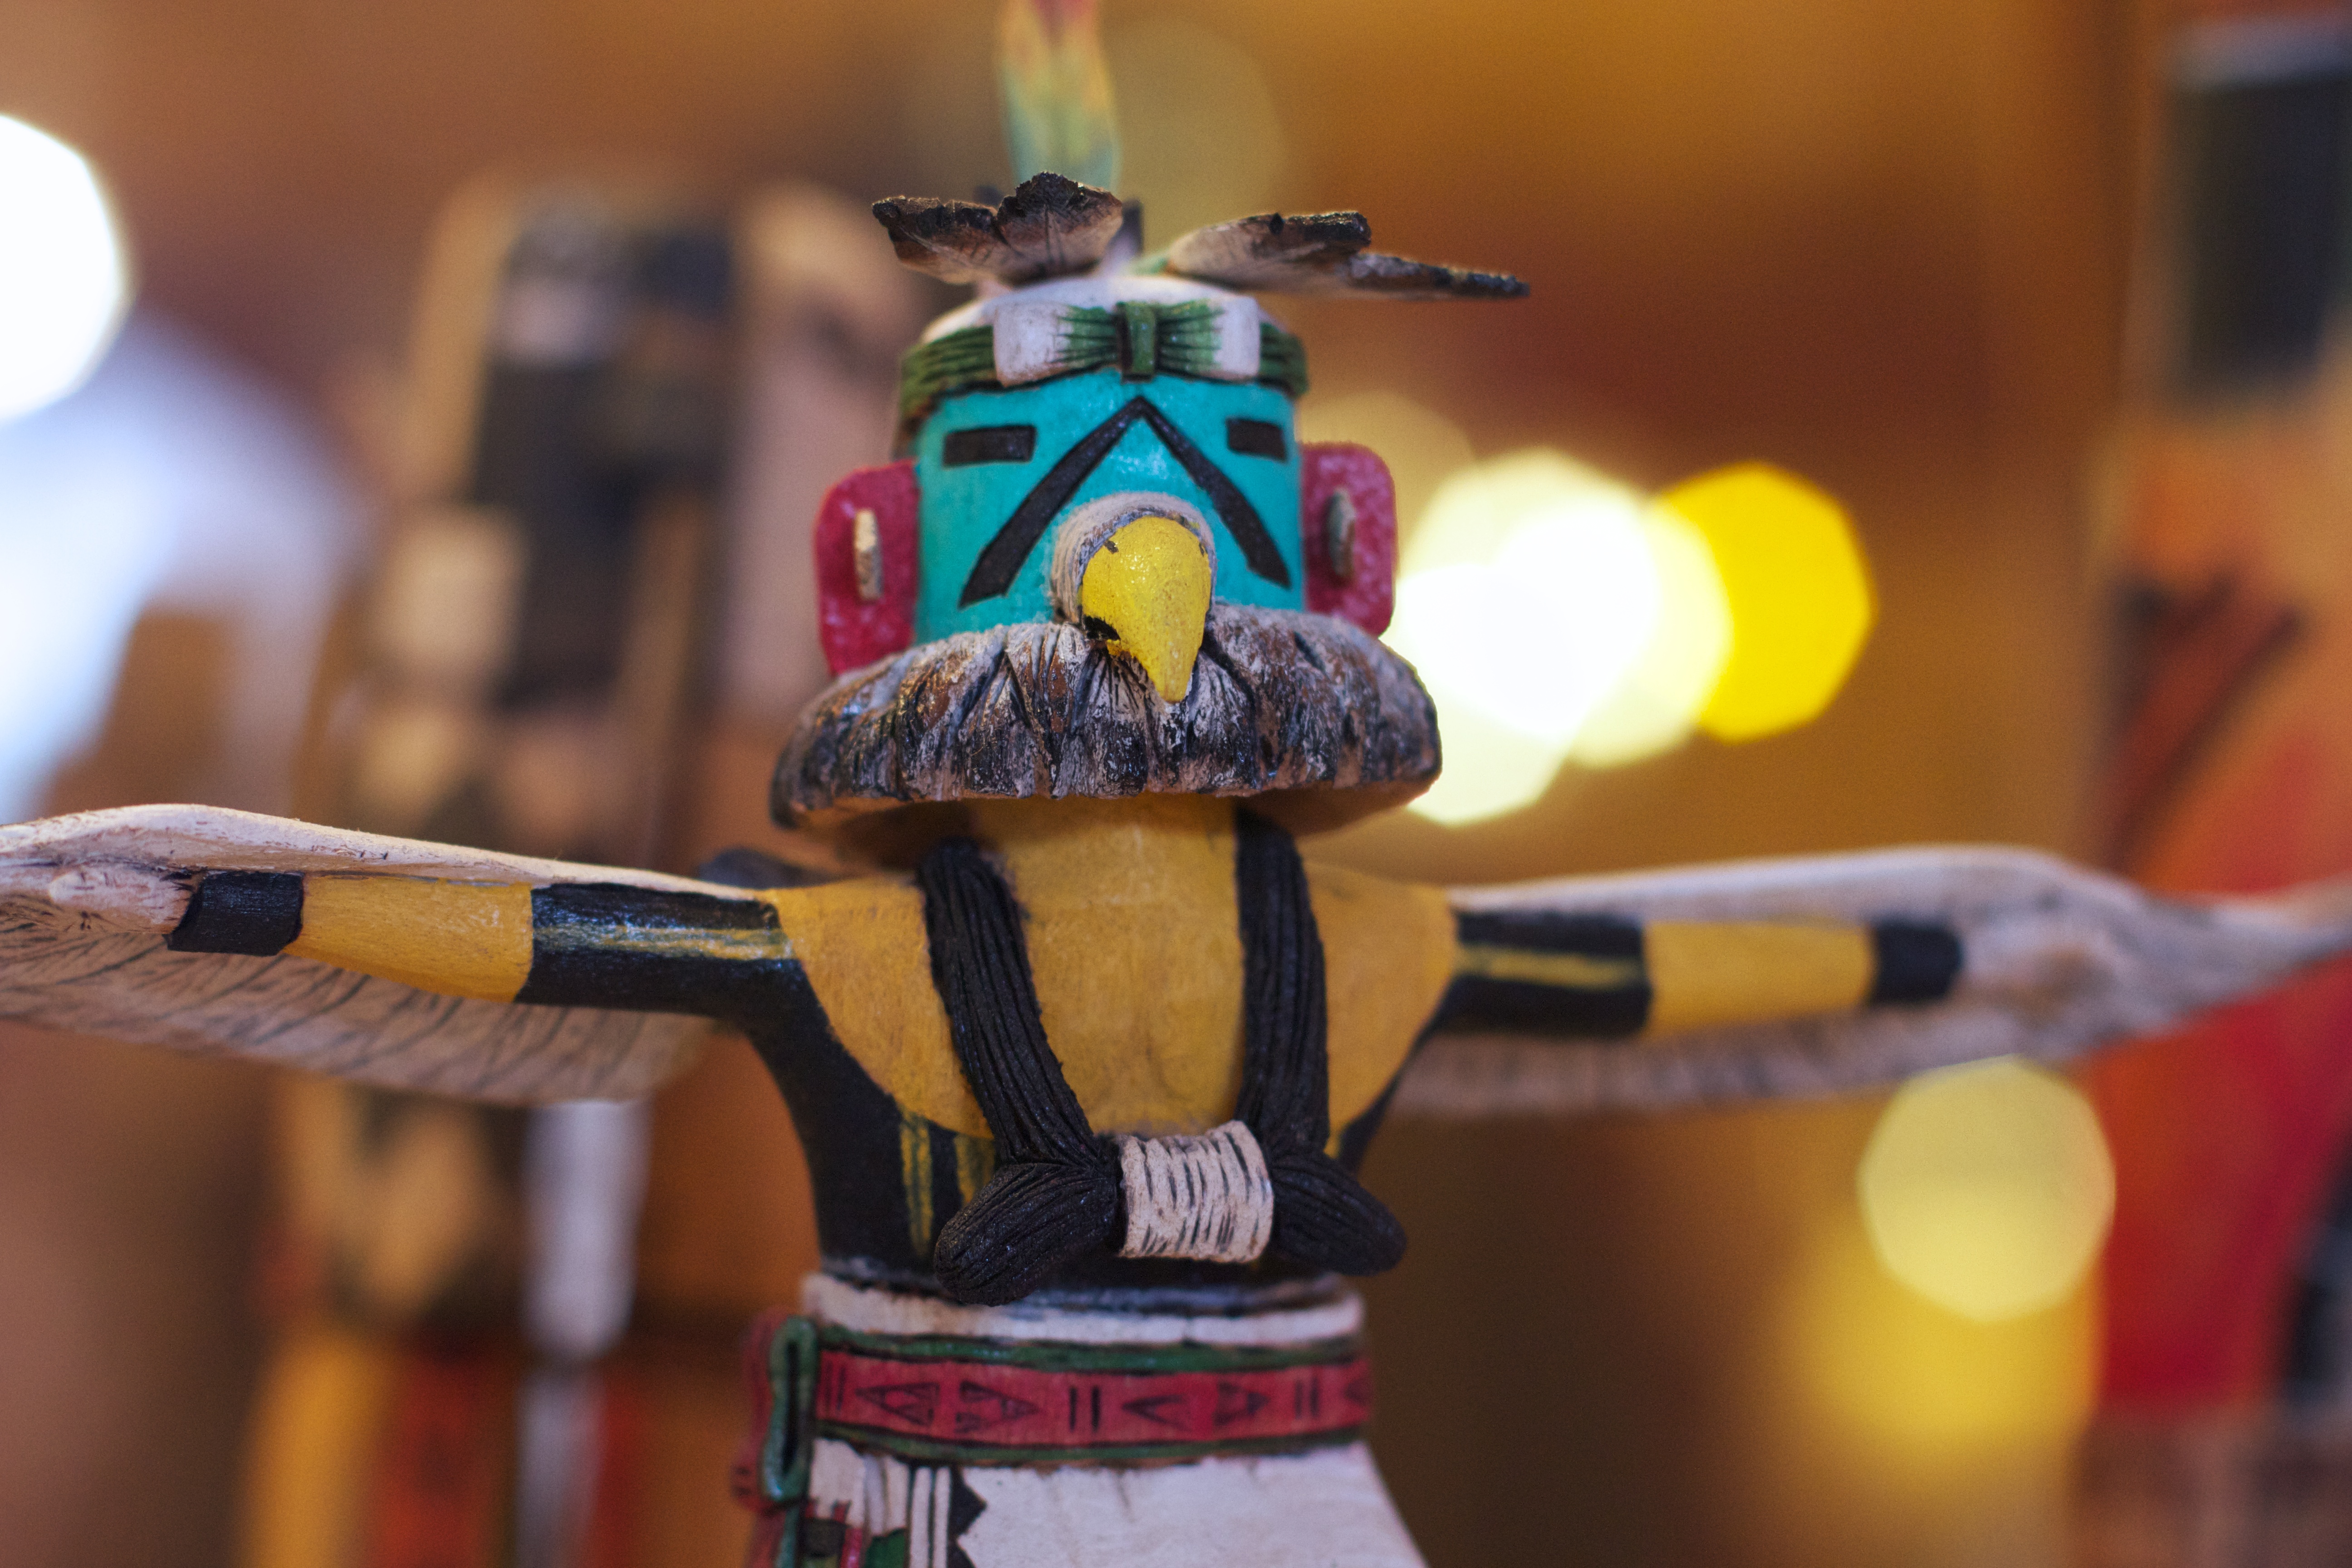
toy, lego, action figure